Creel-Terrazas family

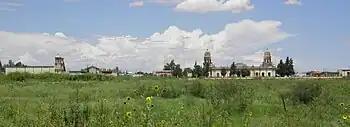
The Quinta Carolina in Chihuahua, looking north.

The Creel-Terrazas family is a powerful and wealthy Mexican political family from the Mexican state of Chihuahua.